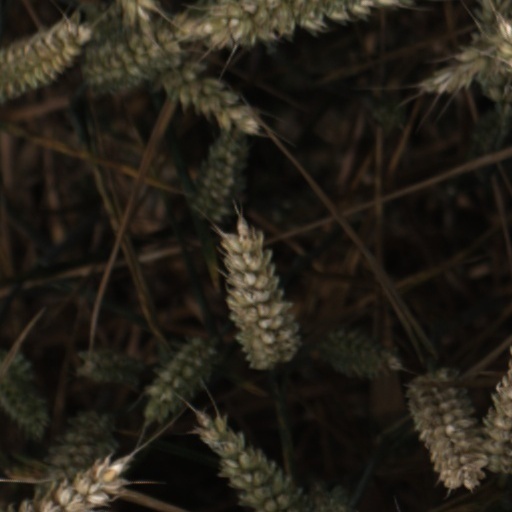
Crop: wheat